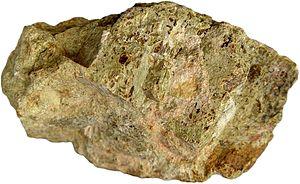
Bastnäsite du Burundi